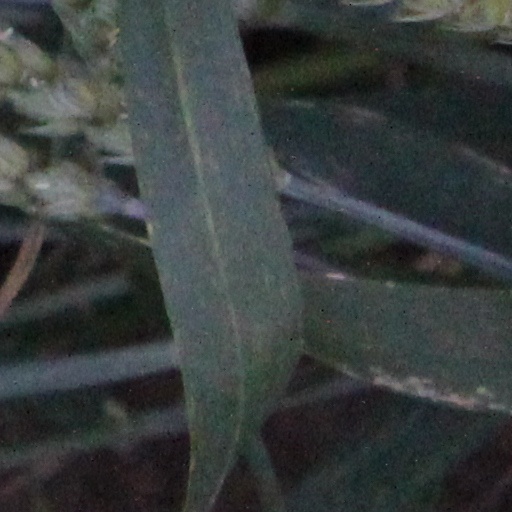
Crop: wheat